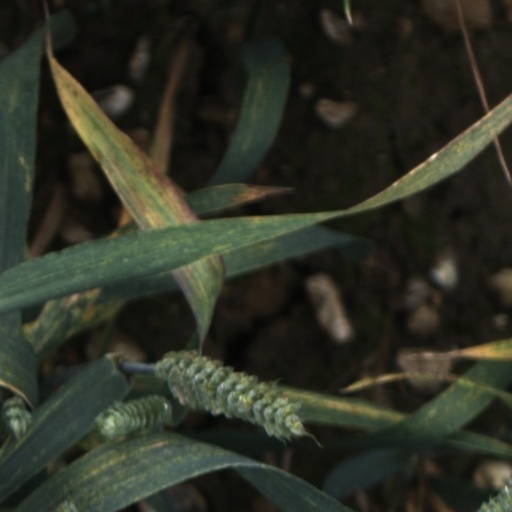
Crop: wheat